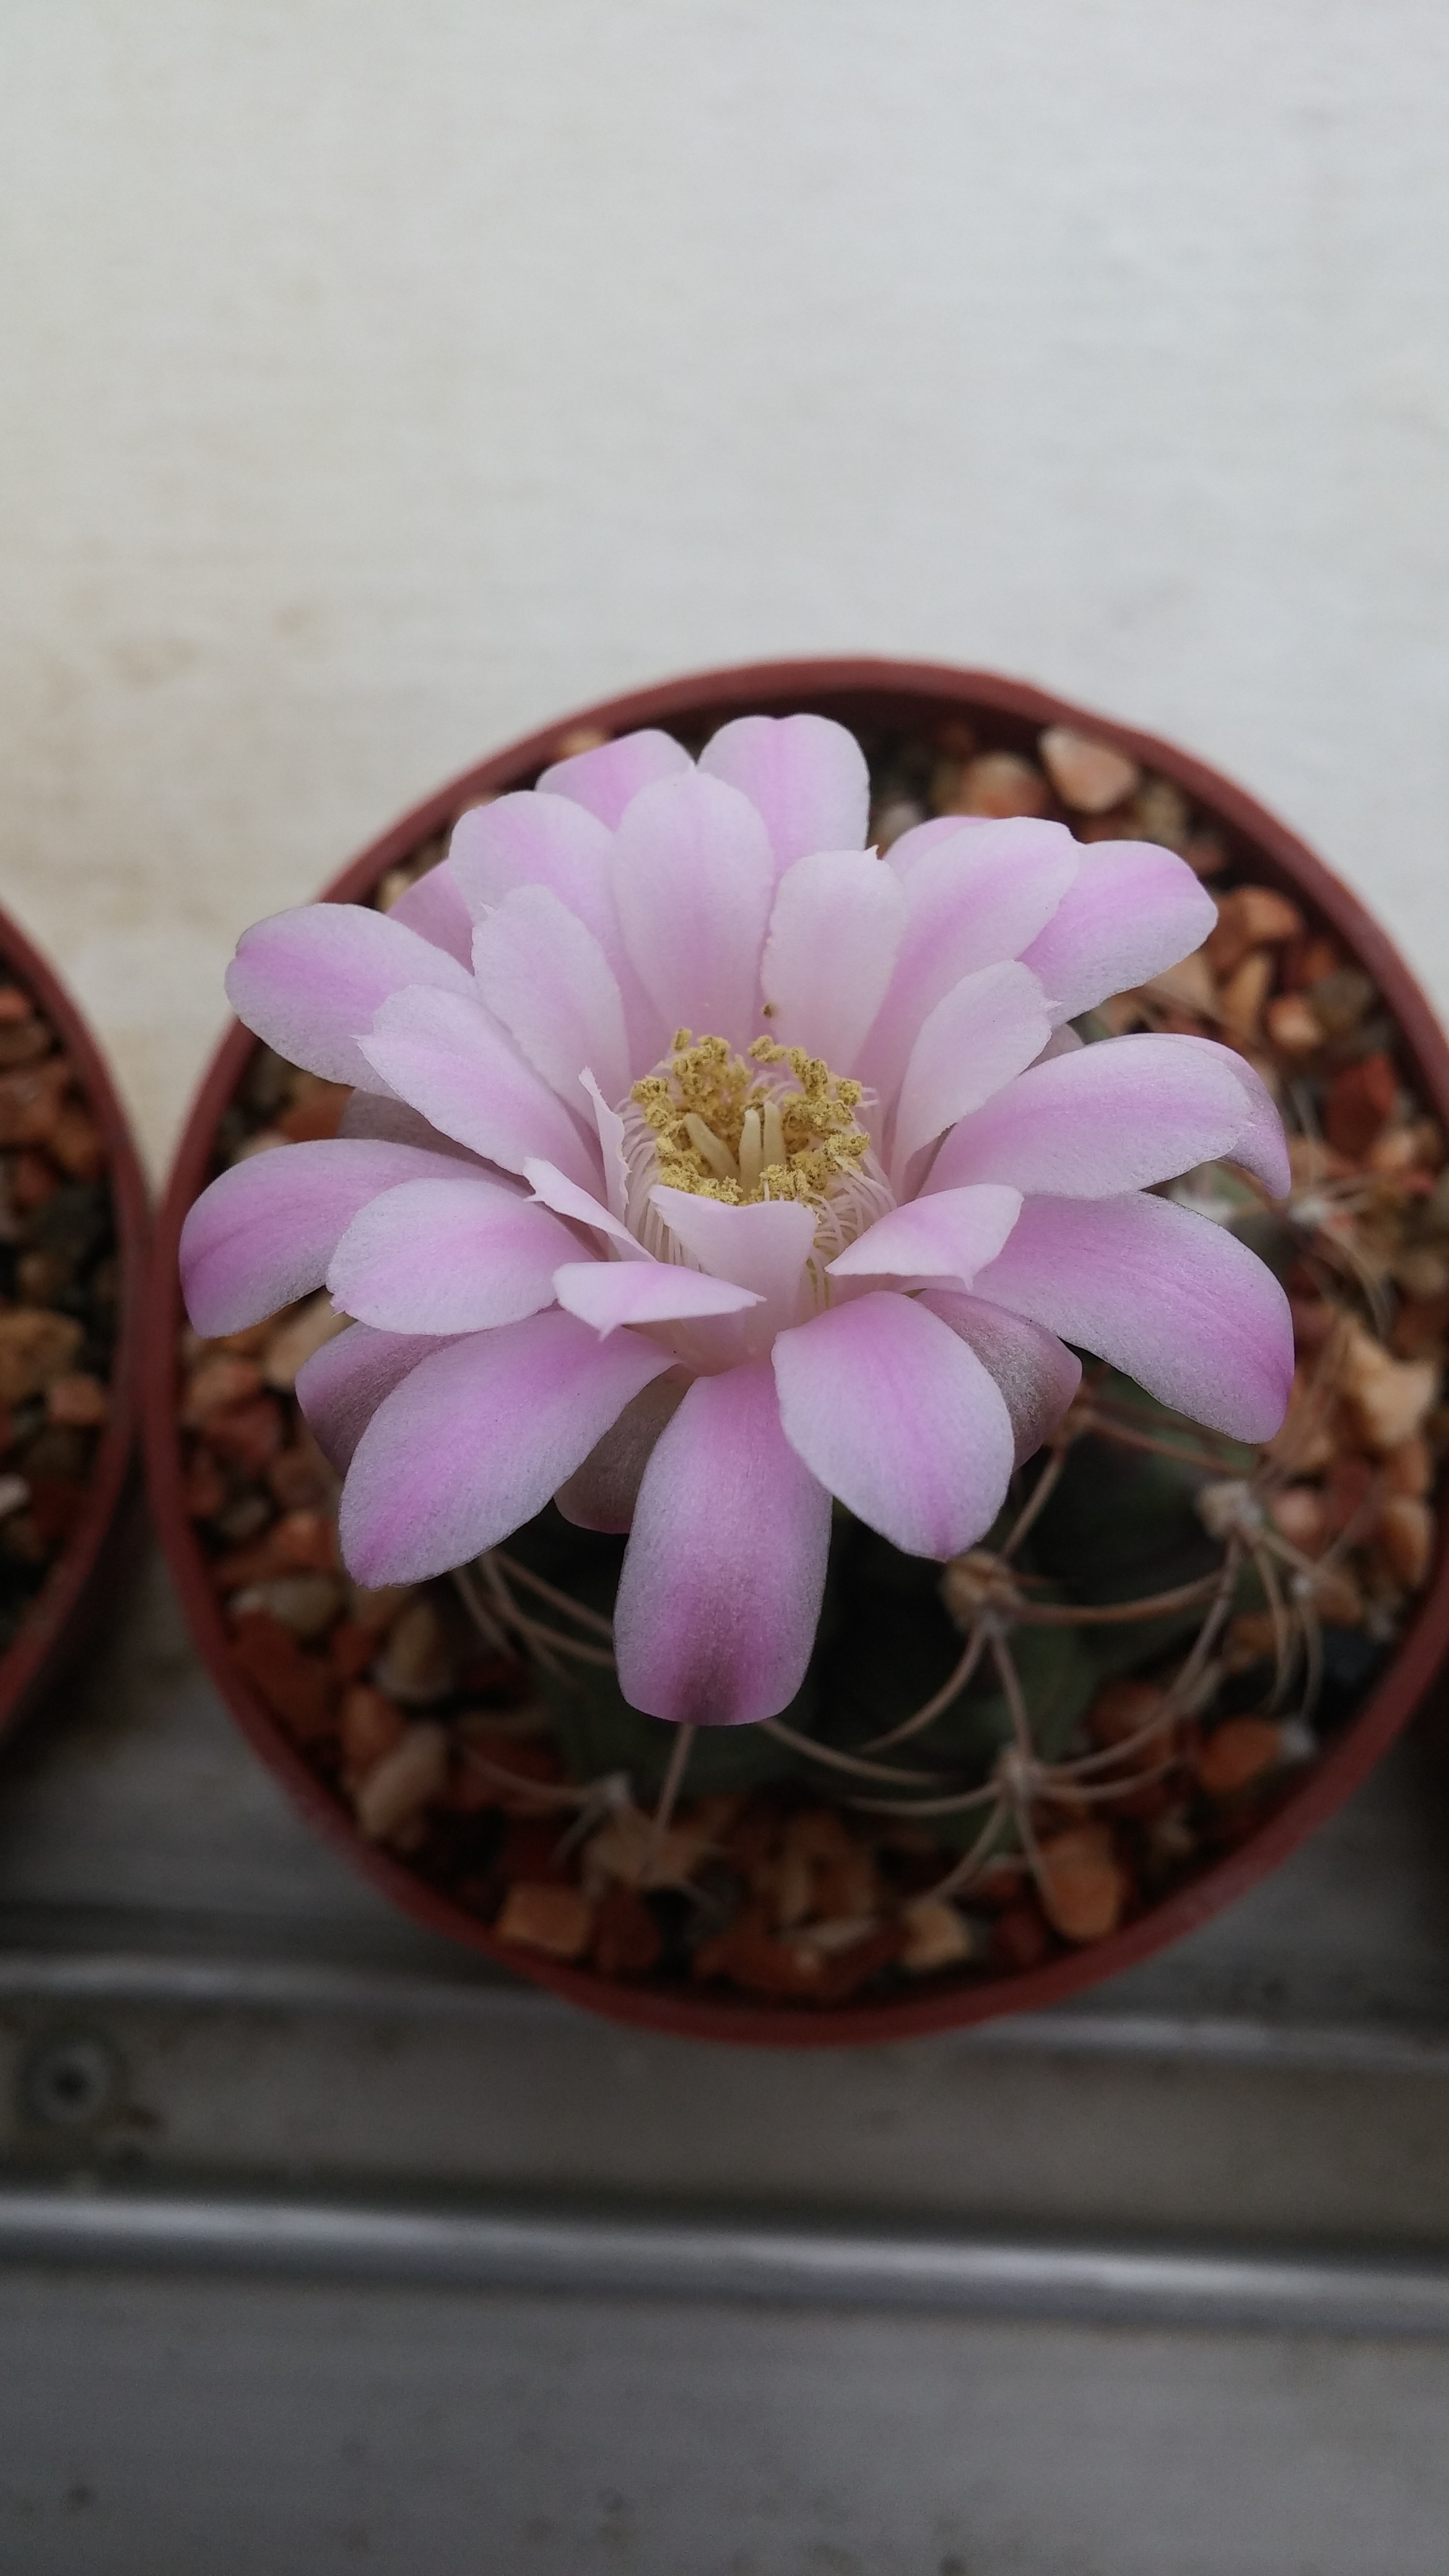
outdoor, plant, flower, petal, summer, decoration, blooming, pink, flora, freshness, floristry, flowering plant, flower bouquet, floral design, land plant, flower arranging, sweet pinky